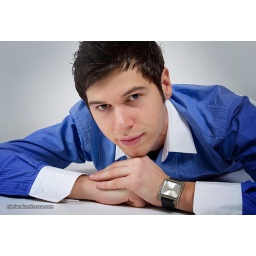
Good looking young man in a blue shirt portrait